Zoroastrianism in Iran

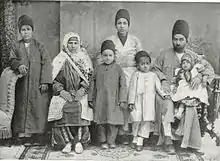
A Zoroastrian family in Qajar Iran about 1910.

During the Qajar dynasty, religious persecution of Zoroastrians was rampant. Due to the increasing contacts with influential Parsi philanthropists such as Maneckji Limji Hataria, many Zoroastrians left Iran for India. There, they formed the second major Indian Zoroastrian community known as the Iranis.